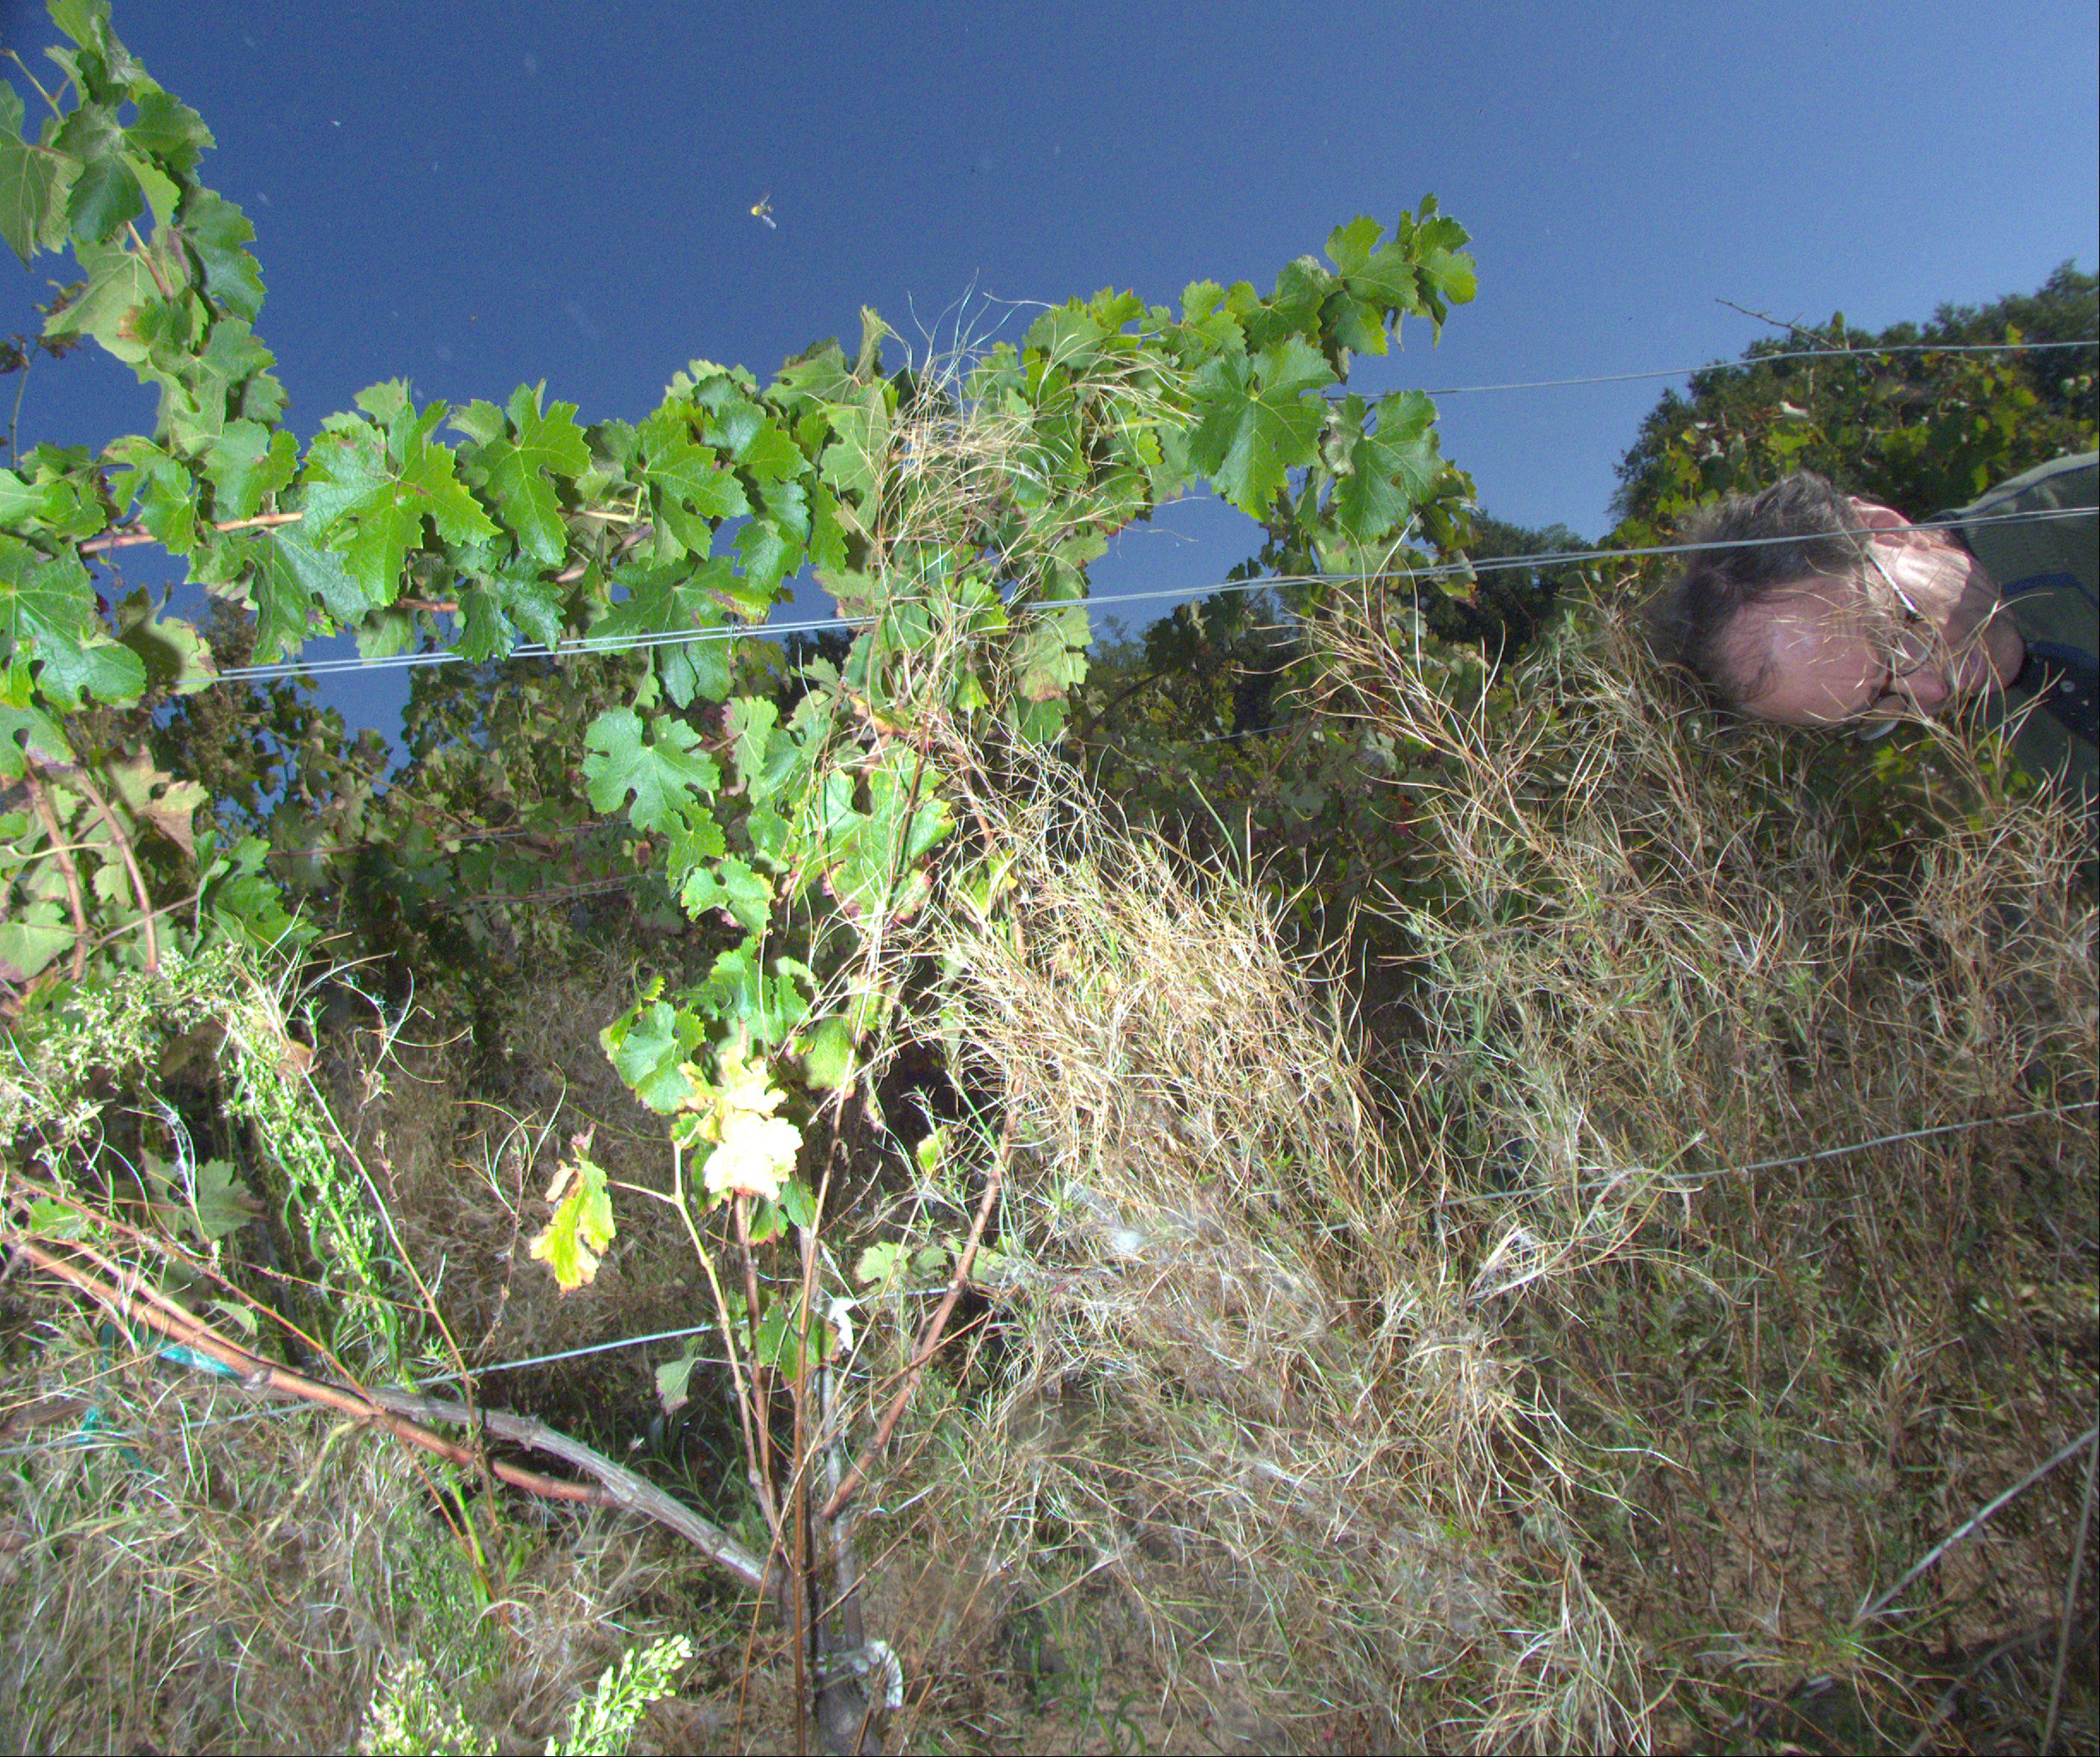
Grape variety: cabernet-sauvignon
Disease: confounding disease (conf)